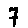
Label: 7